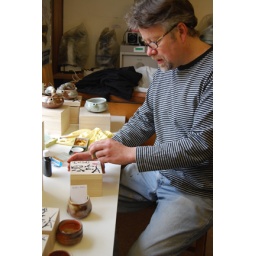
After signing with black Japanese ink, John completes signature with personal seal (chop) in red ink.